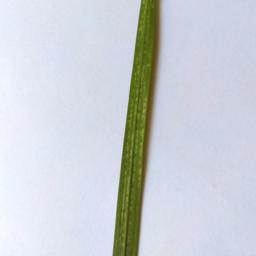
Label: Rice___Healthy